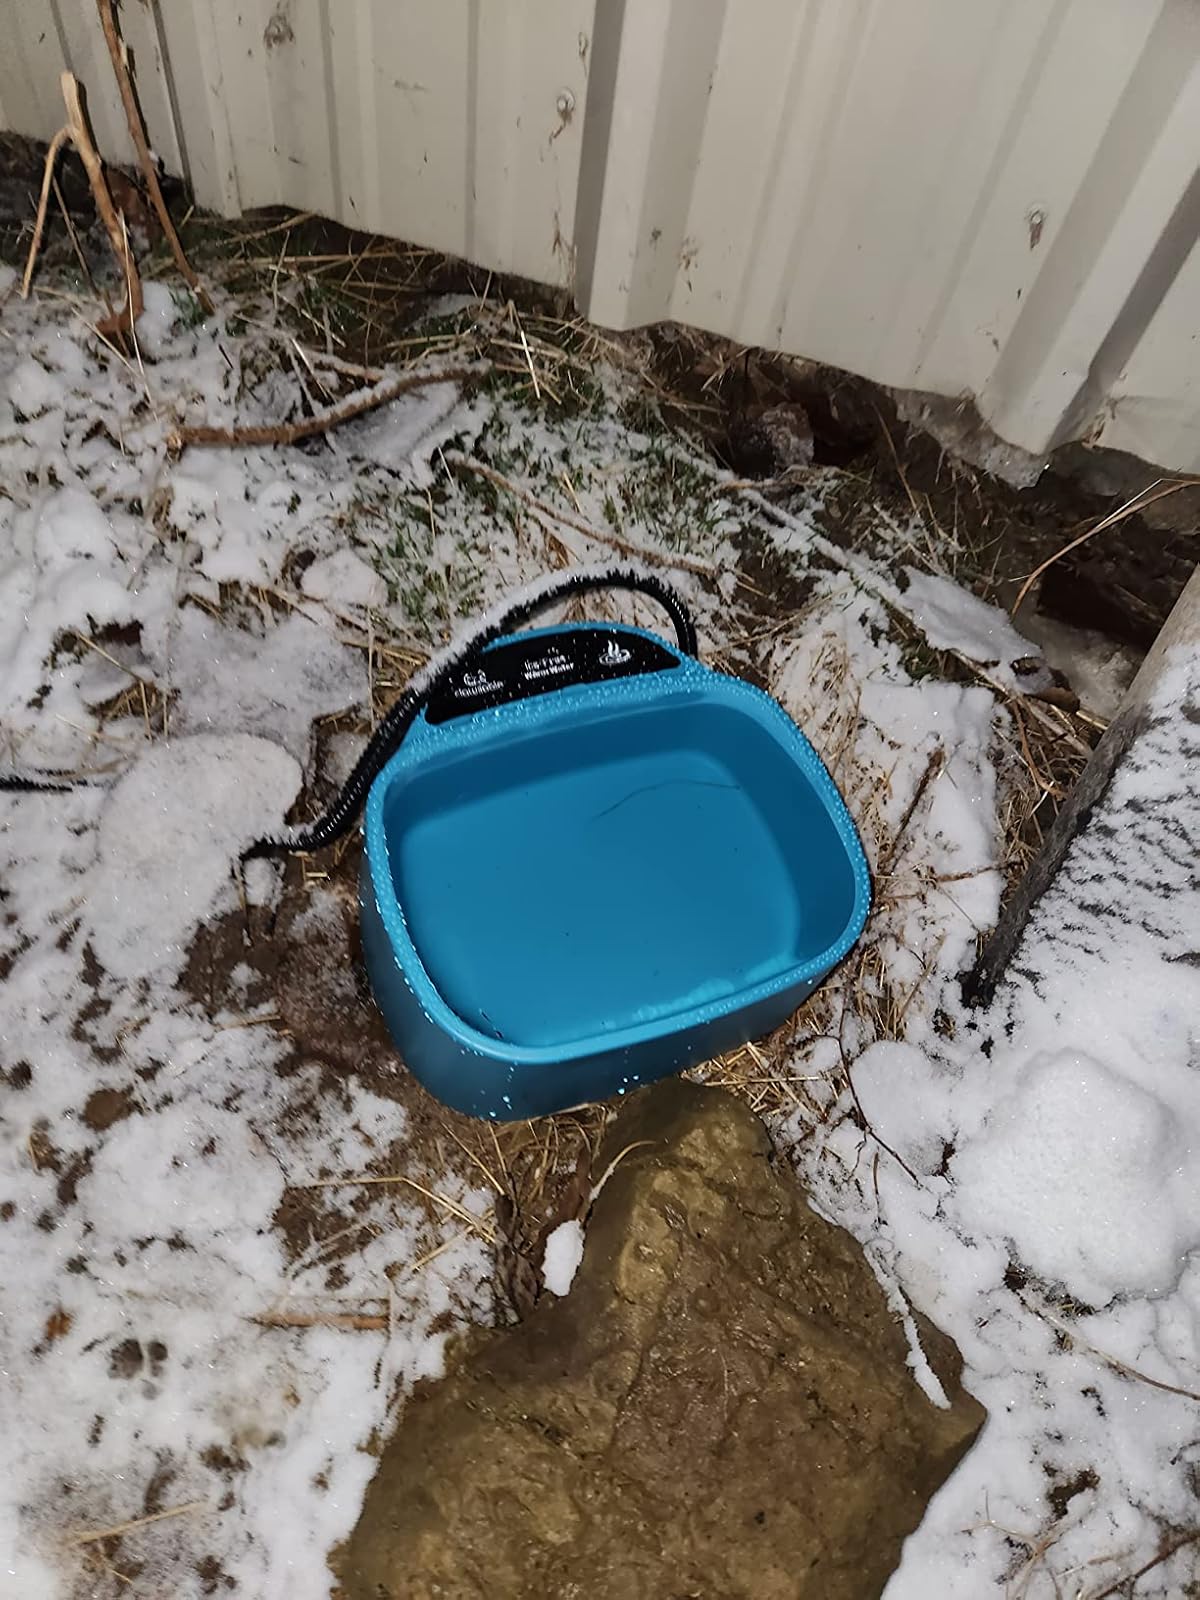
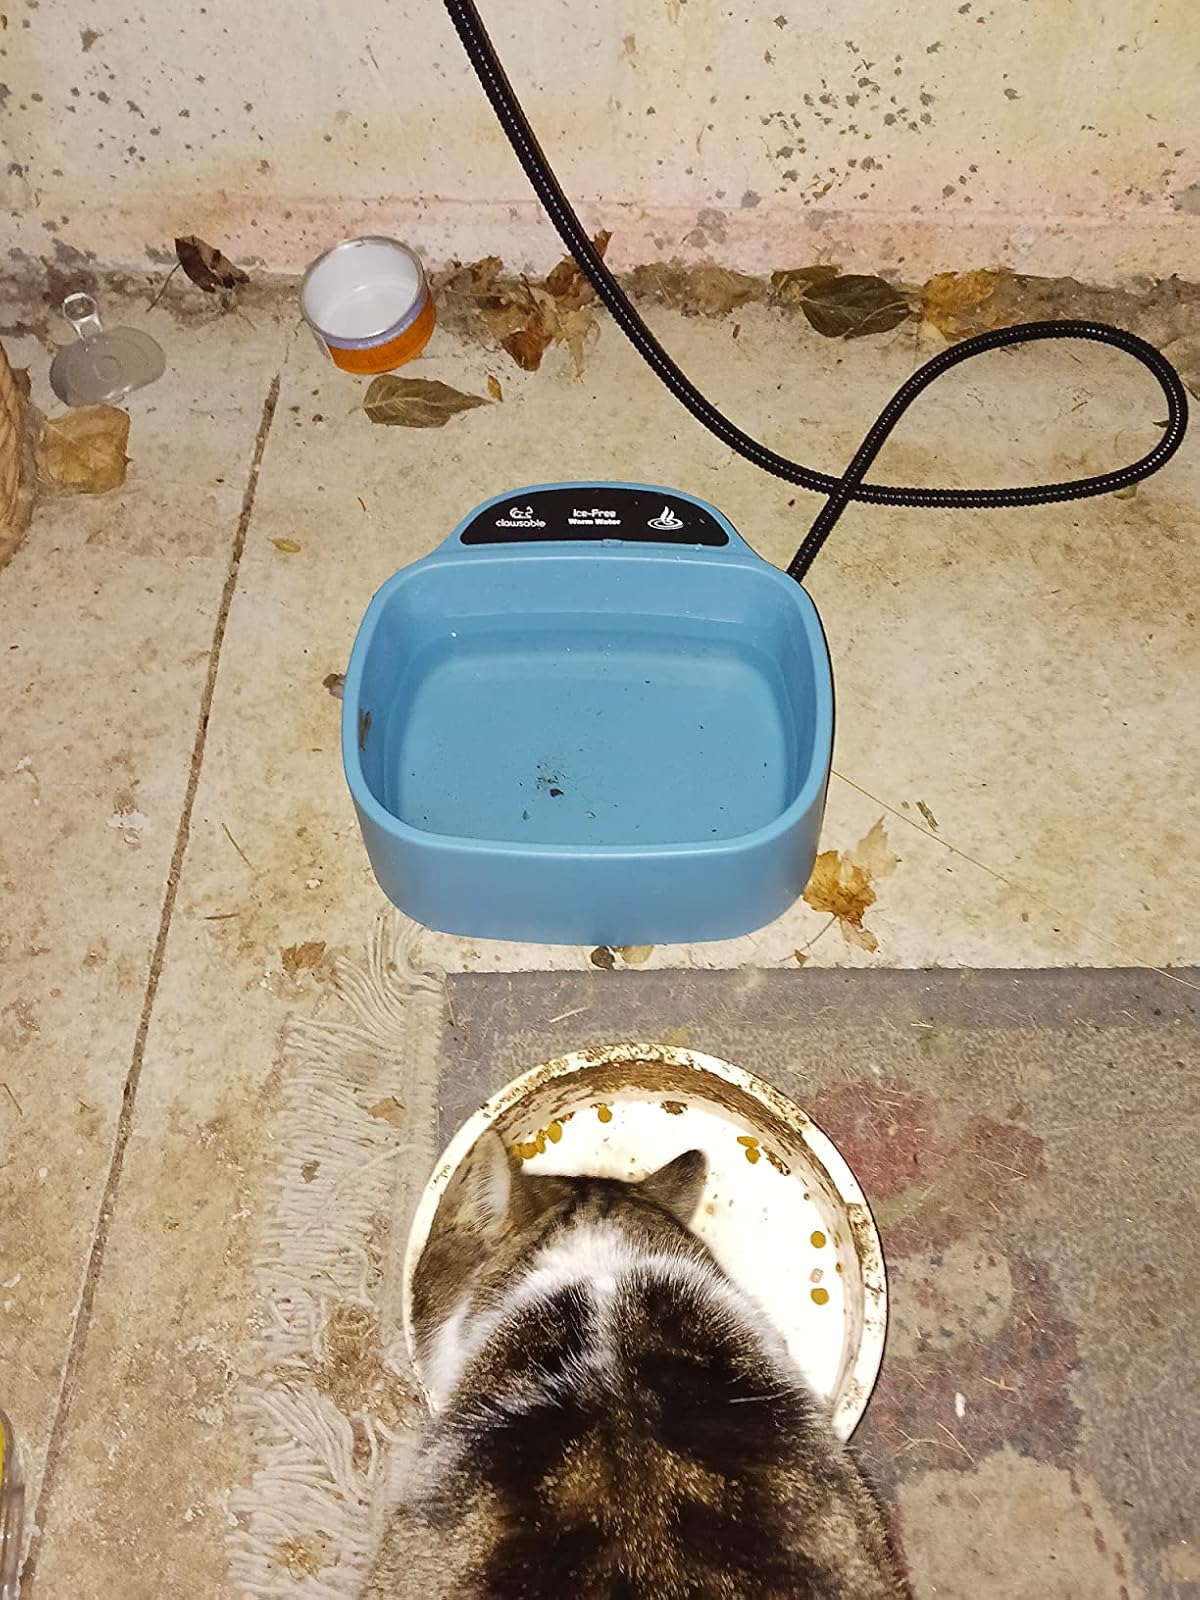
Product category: items_bowl
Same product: yes